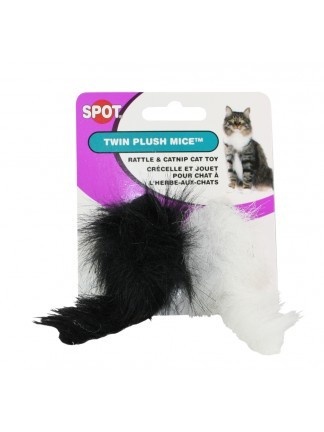
Spot Ethical Pet Cat Toy Twin Plush Mice Rattle & Catnip, 2Pk
Two plush mice containing catnip and a rattle. Ethical 2Pk Twin Mice Black Andwhite
Brand: Ethical Spot Cosmo Pet
Category: Animals & Pet Supplies > Pet Supplies > Cat Supplies > Cat Toys